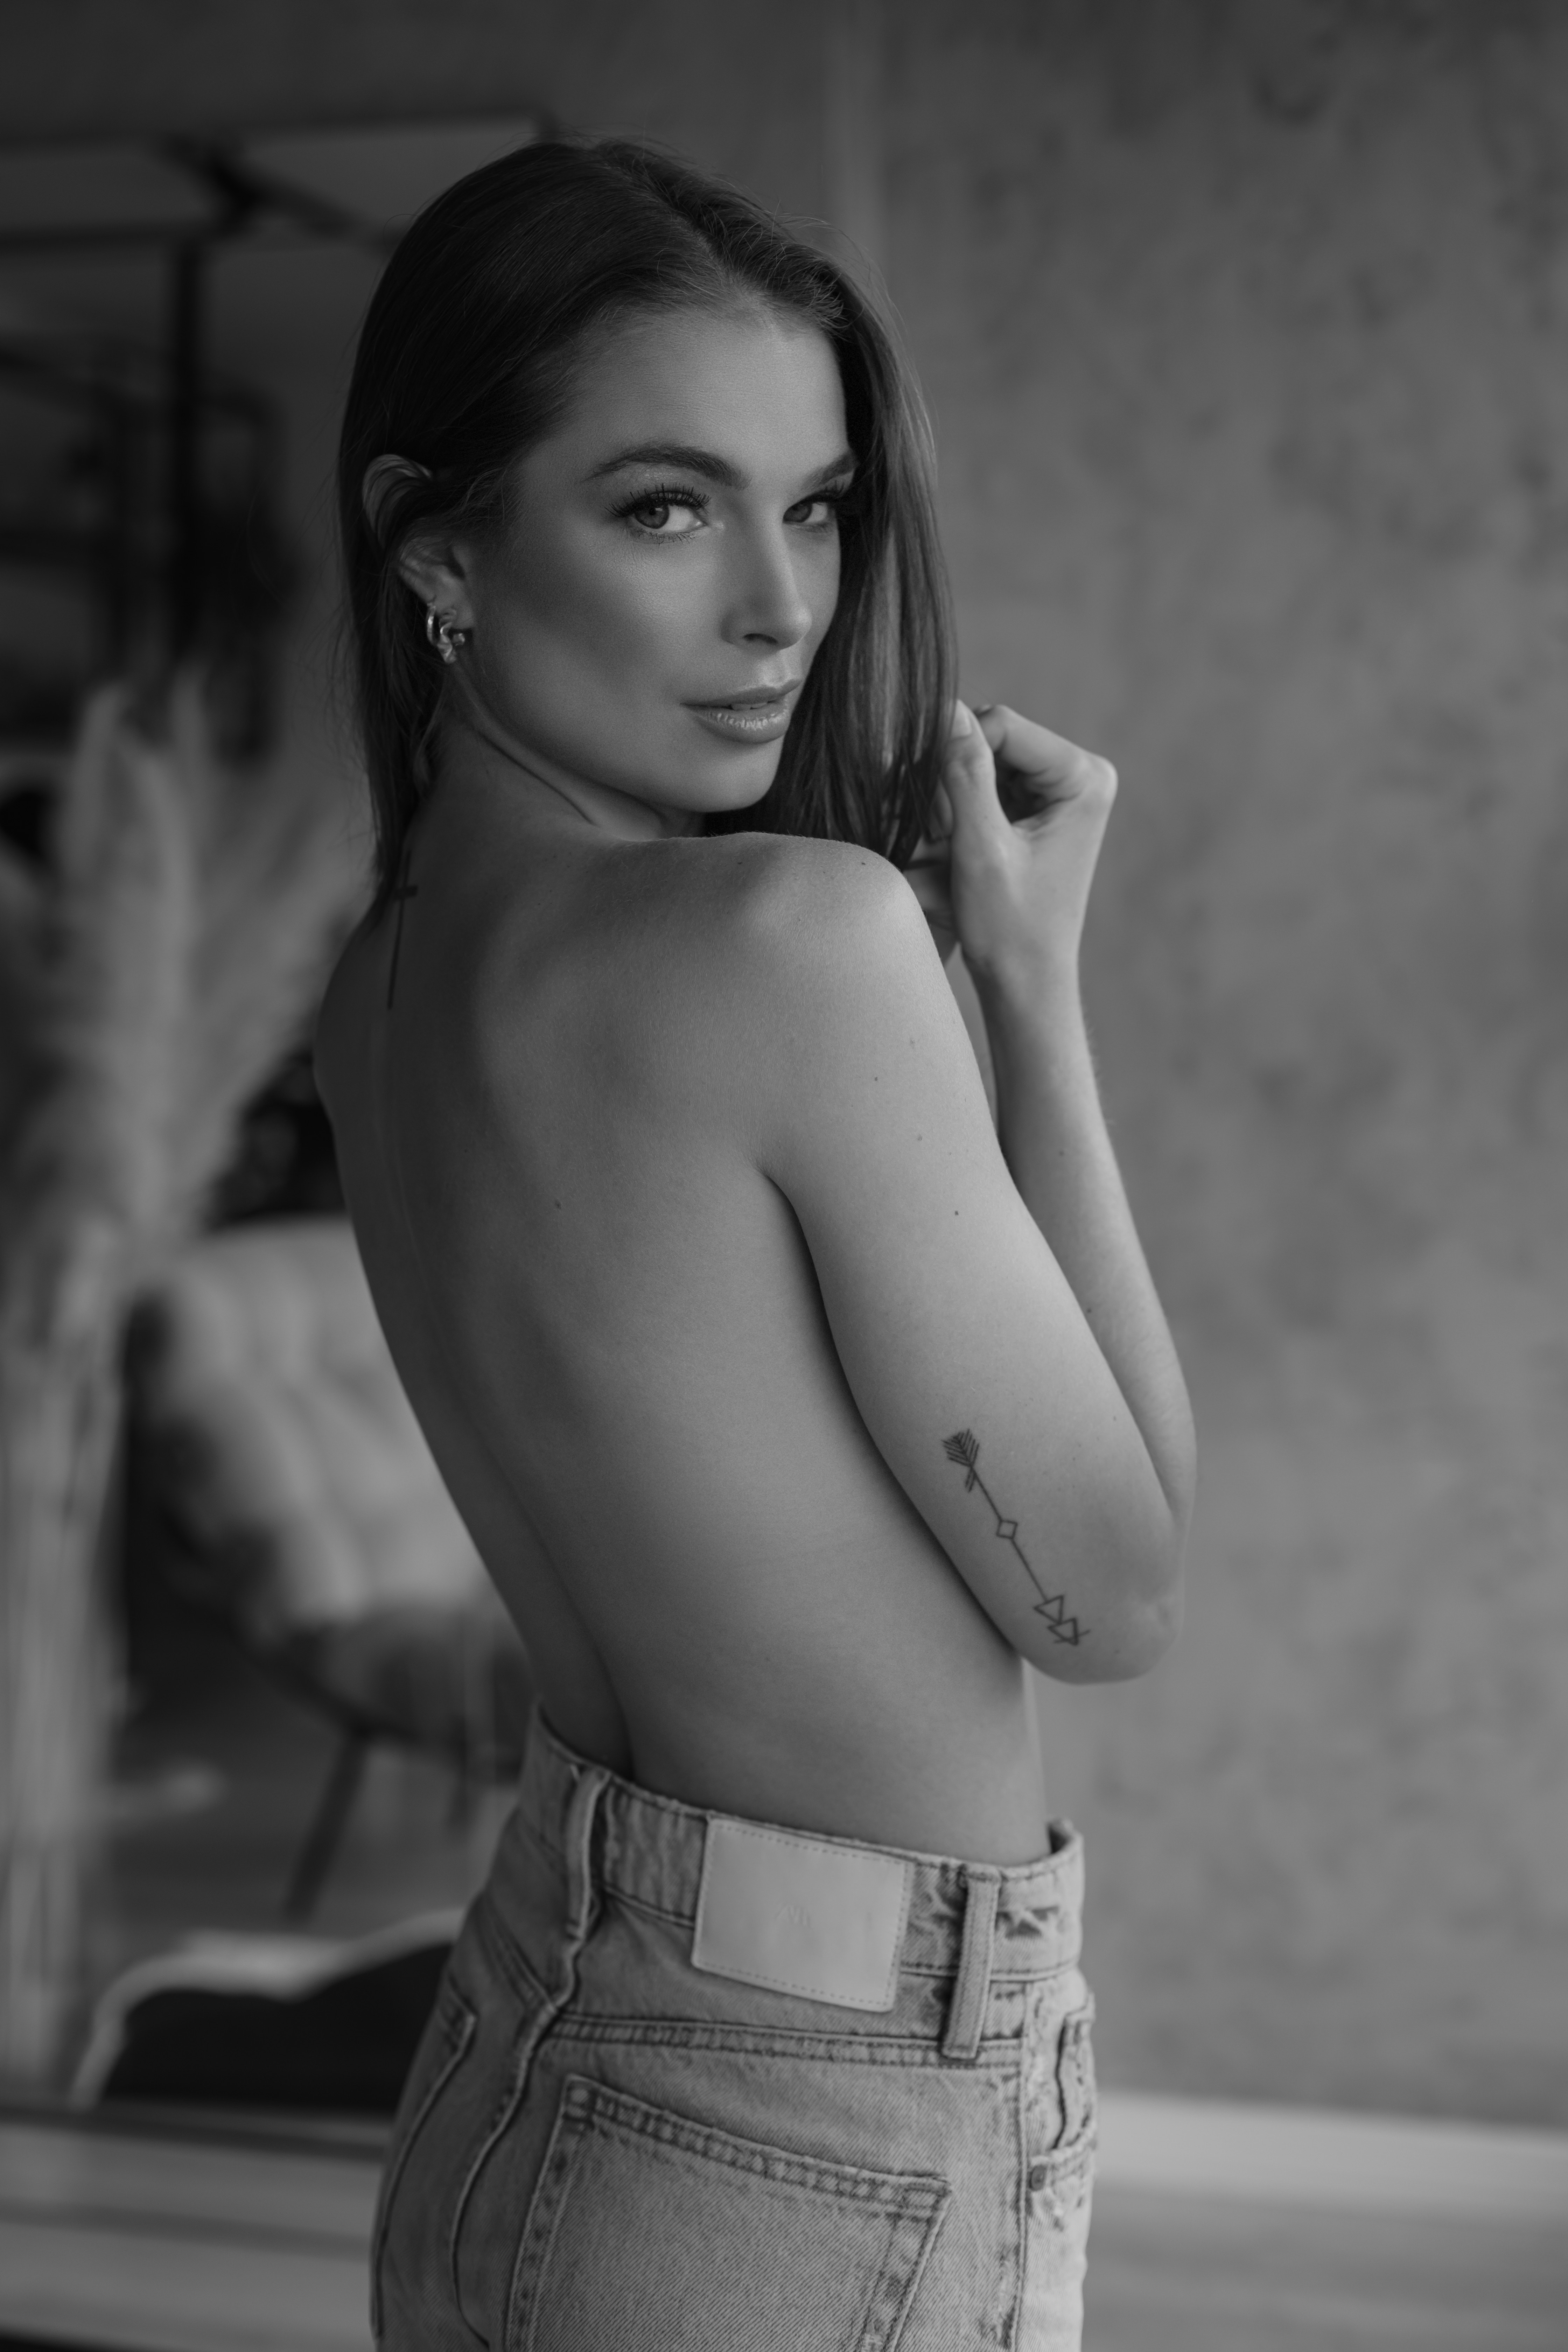
woman, hair, lip, eye, flash photography, gesture, style, black and white, waist, thigh, black hair, art model, monochrome photography, long hair, human leg, monochrome, fashion model, fashion design, elbow, chest, brown hair, eyelash, abdomen, day dress, swimwear, portrait photography, photo shoot, pattern, model